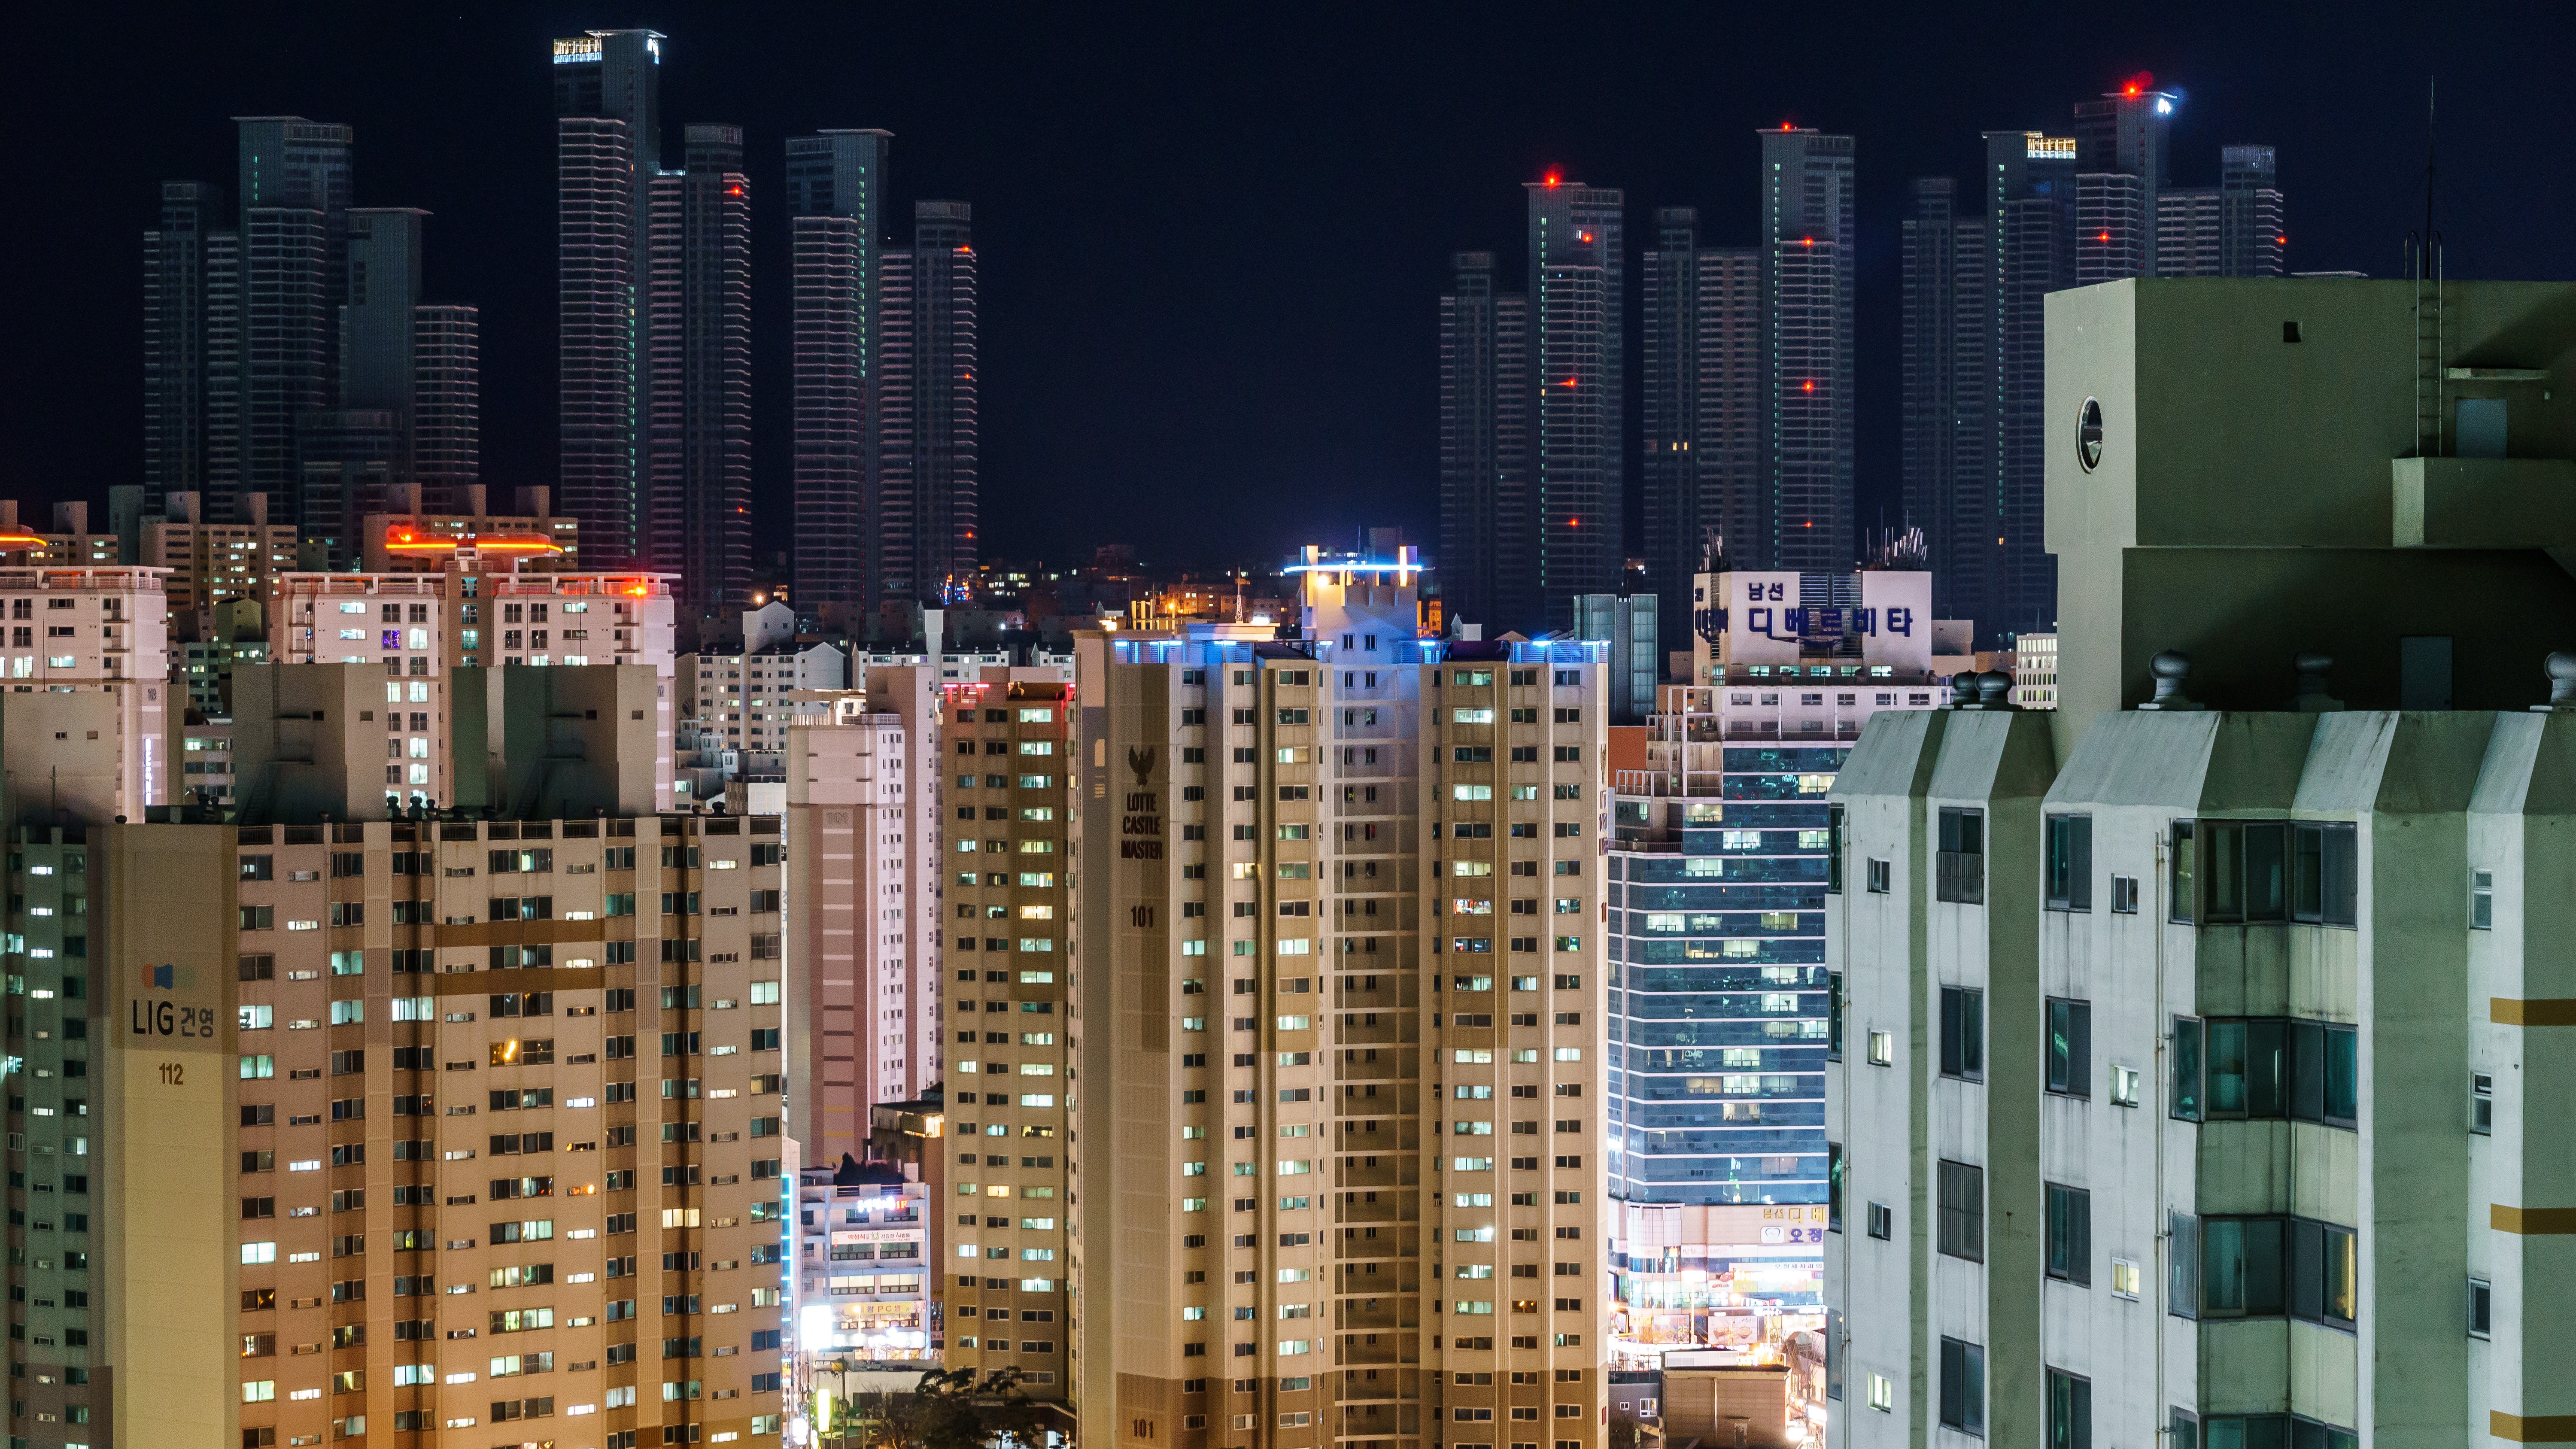
architecture, structure, skyline, night, building, city, skyscraper, urban, cityscape, downtown, construction, high, tower, facade, exterior, modern, concrete, tower block, housing, block, district, skyscrapers, complex, contemporary, crowded, metropolis, condo, condominium, neighbourhood, building blocks, apartment block, urban area, apartment buildings, residential area, apartment complex, human settlement, metropolitan area